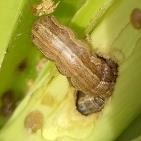
Crop: Maize
Condition: spodoptera-frugiperda-p